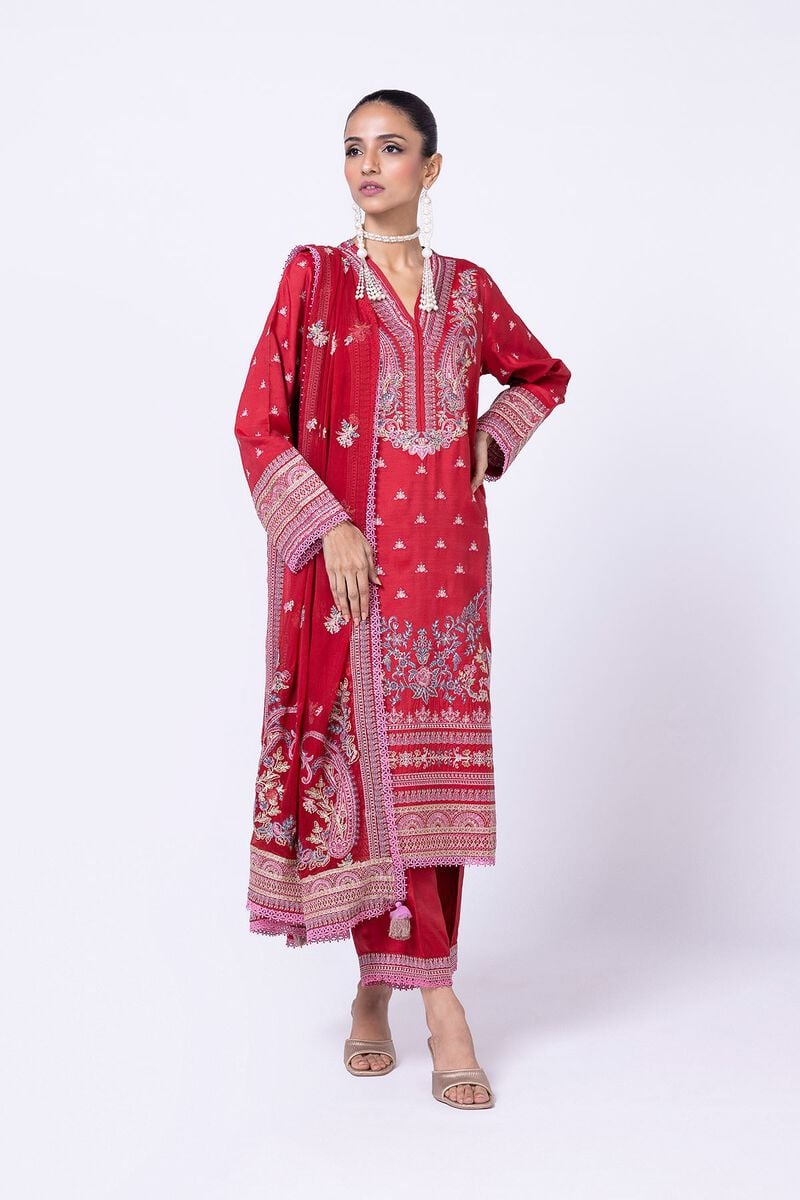
red multi embroidered salwar suit